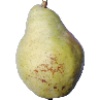
Label: pear_williams